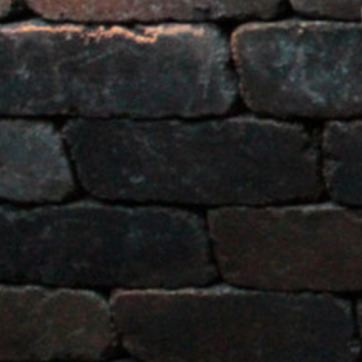
Material: brick